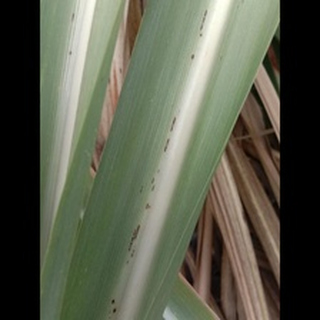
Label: sugarcane_rust